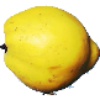
Label: Quince 1